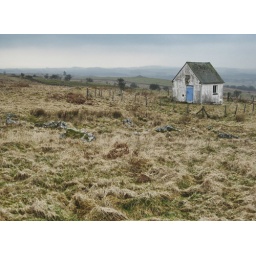
A water pump house high in the Galloway Hills above Newton Stewart